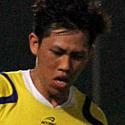
Age: 24